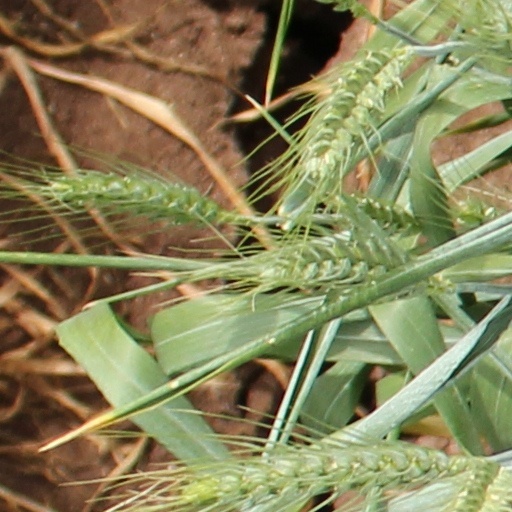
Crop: wheat